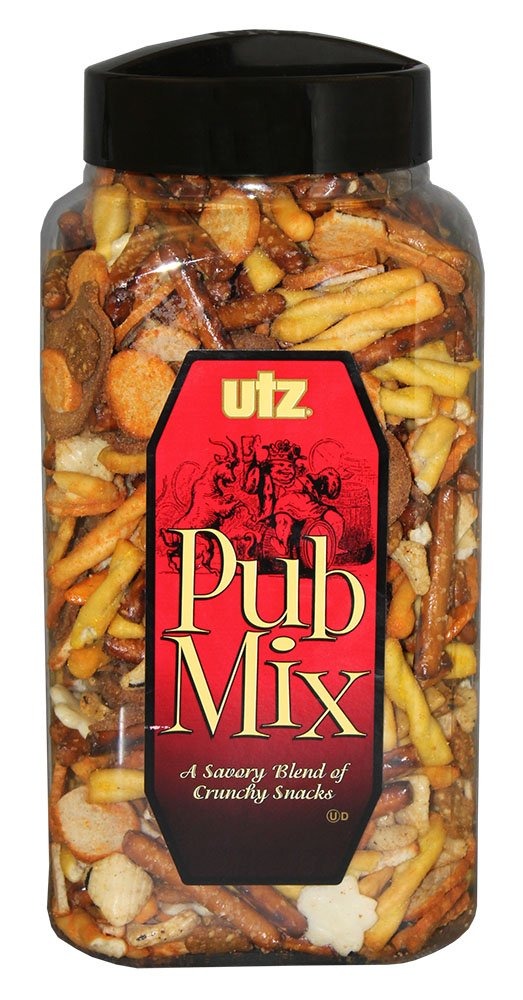
Item Name: Utz Pub Mix, 44 oz Barrel
Bullet Point 1: One 44 ounce barrel
Bullet Point 2: 100 percent utz-standing delicious guarantee
Bullet Point 3: Made in the usa
Value: 44.0
Unit: ounce

Price: 10.59